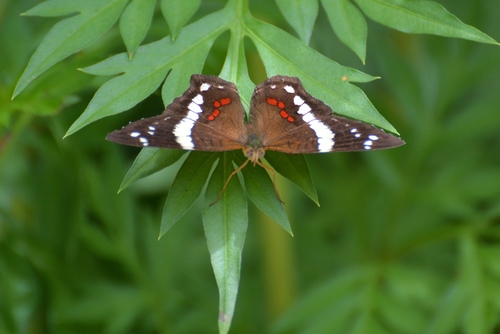
Scientific name: Anartia fatima
Common name: Banded peacock
Family: Nymphalidae
Order: Lepidoptera
Pollinator type: Primary pollinator
Habitat: Open areas and gardens
Geographic range: South America
Conservation status: Least Concern